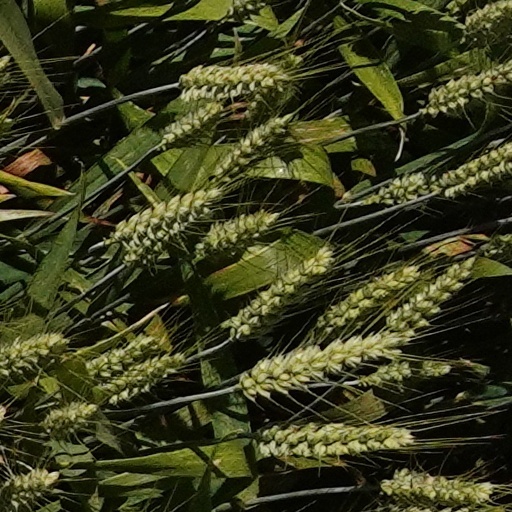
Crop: wheat